Impact crater

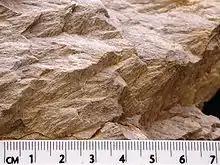
Wells Creek crater in Tennessee, United States: a close-up of shatter cones developed in fine grained dolomite

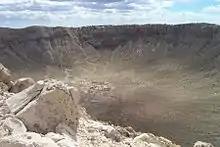
Meteor Crater in the U.S. state of Arizona, was the world's first confirmed impact crater.

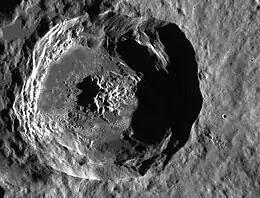
Balanchine crater in Caloris Basin, photographed by "MESSENGER", 2011

Non-explosive volcanic craters can usually be distinguished from impact craters by their irregular shape and the association of volcanic flows and other volcanic materials. Impact craters produce melted rocks as well, but usually in smaller volumes with different characteristics.